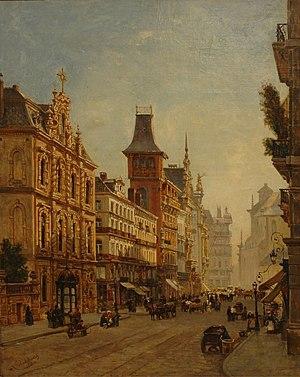
Gustave Walckiers, Boulevard du Nord (Musée Liège)